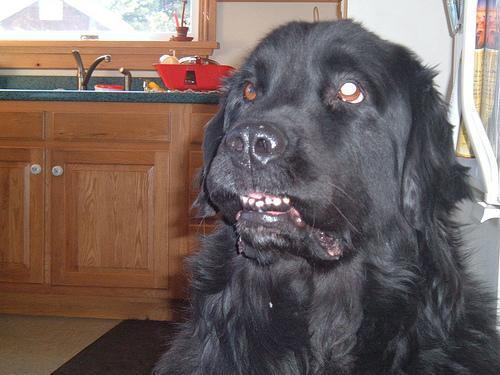
newfoundland